Raj Nair

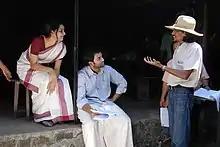
Raj Nair with Prithviraj Sukumaran and Samvrutha Sunil in the sets of Punyam Aham

Nair was born in Alappuzha and spent most of his younger years in Thakazhy and Kalarcode. He is currently a Professor of Oral Medicine in Australia. He was educated at Harvard University, University of London and holds a PhD from The University of Hong Kong. He is the grandson of acclaimed Malayalam writer, Thakazhi Sivasankara Pillai.